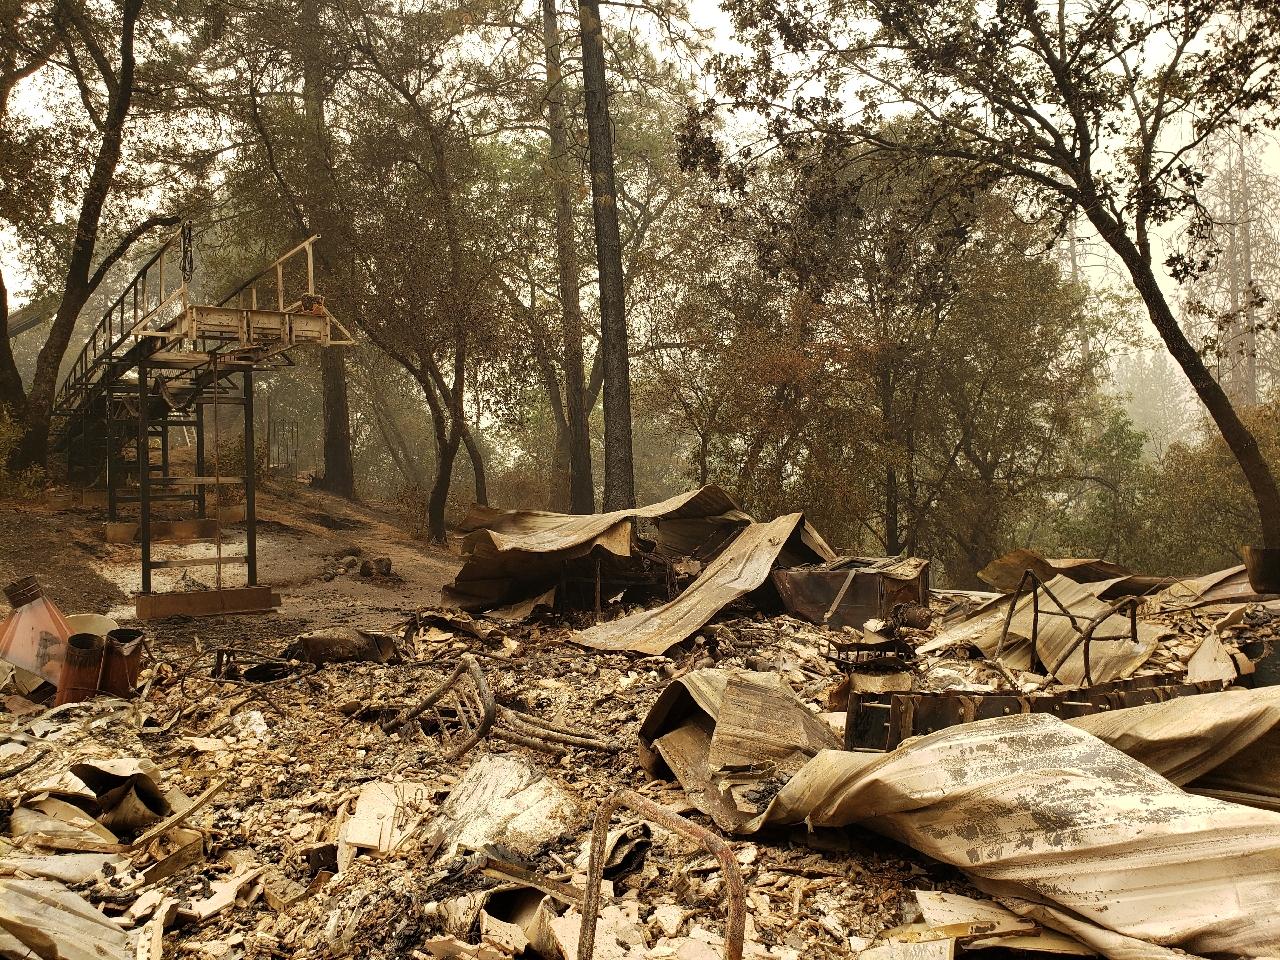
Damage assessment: destroyed